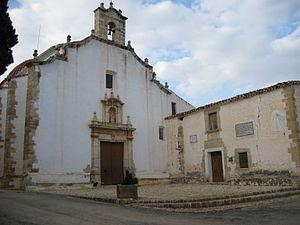
Benlloc, est une commune d'Espagne de la province de Castellón dans la Communauté valencienne. Elle est située dans la comarque de Plana Alta et dans la zone à prédominance linguistique valencienne.